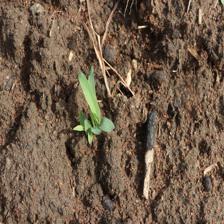
Label: Sorghum